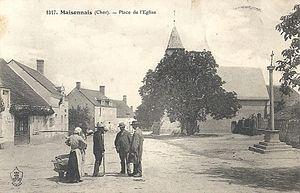
Carte postaleː Maisonnais (Cher) Place de l'Eglise
Maisonnais est une commune française située dans le département du Cher en région Centre-Val de Loire.